Paleontology in Montana

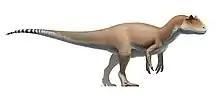
"Allosaurus".

During the Early Triassic, Montana was located about thirty degrees of latitude north of the equator. The sea returned twice to cover significant areas of Montana during the ensuing Triassic period. The state's only known contemporary fossils are the remains of this sea's inhabitants. On land Montana was hot and dry. At the time, the far southwesternmost corner of Montana was covered by a small extension of the shallow sea that covered the western coast of North America and stretched into northern Canada. South central Montana, by contrast, was a desert divided by streams. Outside of these regions little is known because sediments were being eroded rather than deposited. During the Jurassic, the sea returned to cover the state. The sea was gradually filled in by sediments eroded away from areas of higher elevation in the western region of the state. During the Late Jurassic, most of Montana was covered in seawater, similar to that which covered the southwestern corner during the Triassic. Ironically, at this point in time the southwestern area of the state contained an island. This sea would have been home to cephalopods, crinoids, ichthyosaurs, and pelecypods. At the time, Montana was located at about 40 degrees Latitude. The state's flora consisted of conifers, cycads, ferns, and ginkgoes. South of Montana's sea was a coastal plain split by streams flowing west from areas of higher elevation to the east. This coastal plain was home to dinosaurs including the ornithopod "Camptosaurus", the sauropods "Apatosaurus" and "Diplodocus", and the theropod "Allosaurus". These sediments deposited what is now known as the Morrison Formation.